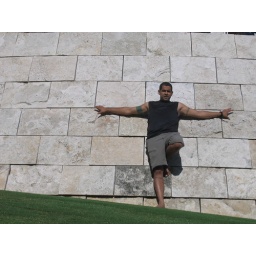
neal barefoot on perrrrfect grass outside a fossil stone wall at the getty center in los angeles